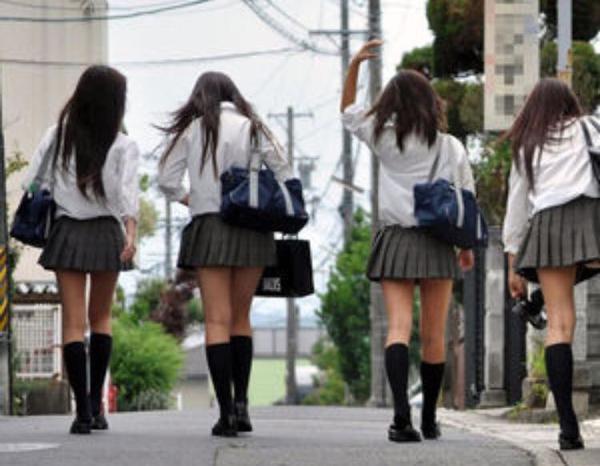
回答: なんだったんだろう...俺が高校卒業し2年後はもうこの短さ...俺らから見れば別世界にしか見えないですよ